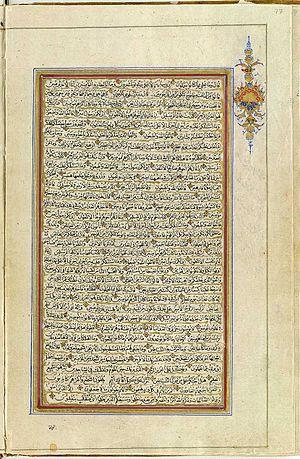
Ach-Chu'ara est le nom traditionnellement donné à la 26ᵉ sourate du Coran, le livre sacré de l'islam. Elle comporte 227 versets. Rédigée en arabe comme l'ensemble de l'œuvre religieuse, elle fut proclamée, selon la tradition musulmane, durant la période mecquoise.